Austin 7 hp

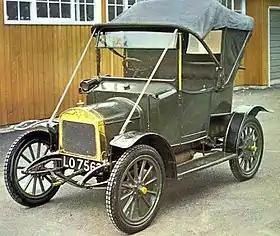
1910 open 2-seater

The Austin 7 hp was a small British motor car designed by Austin and built by Swift from 1909 to 1911. It was introduced to the public at the November 1909 Motor Show at London's Olympia. The resulting 7 hp car was sold under both Austin and Swift marques; a total of 1,030 were produced, 162 of which were Austin.